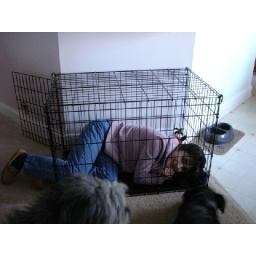
Nicole in the dog house